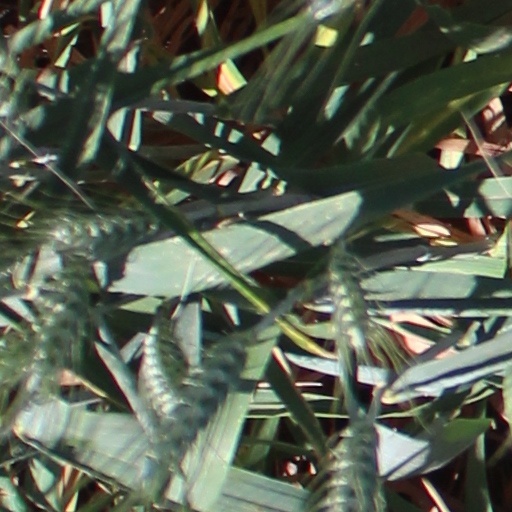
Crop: wheat